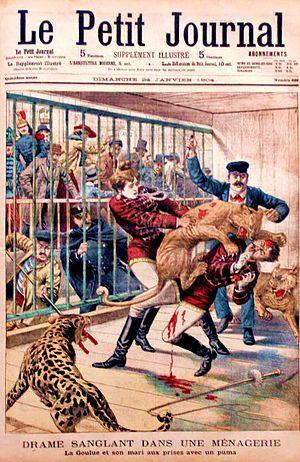
Louise Weber, dite La Goulue, née le 12 juillet 1866 dans une partie de Clichy et morte le 29 janvier 1929 à Paris, dans le 10ᵉ arrondissement, est une danseuse de cancan populaire.